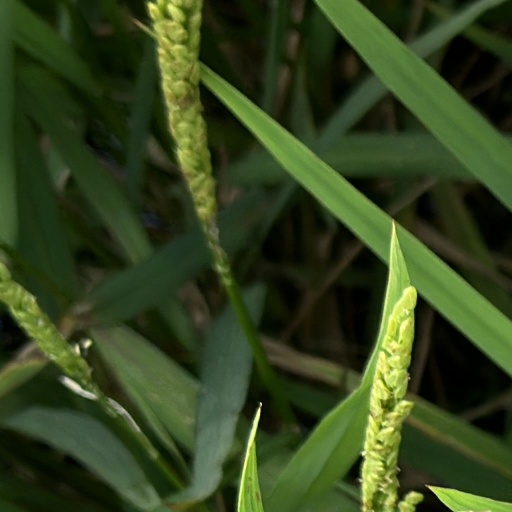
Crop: rice